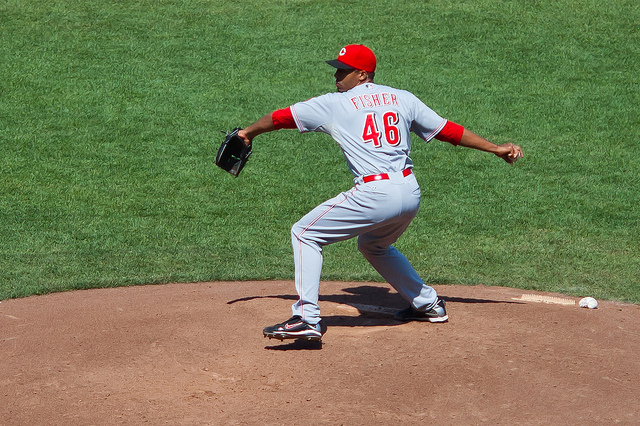
một cầu thủ ném bóng đang xoay người để ném bóng ở trên sân